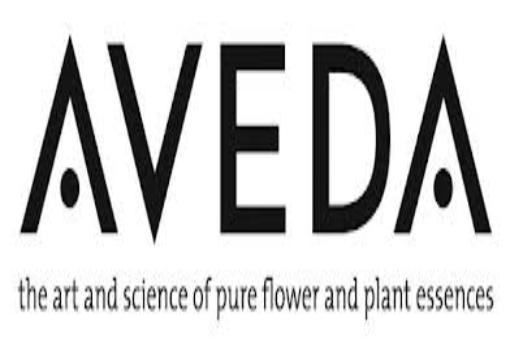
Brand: Aveda
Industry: Necessities